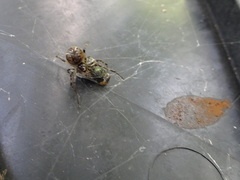
Species: Parasteatoda_tepidariorum